Adenoidectomy

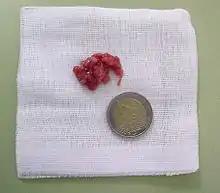
Removed adenoid

In 1971, more than one million Americans underwent tonsillectomies and/or adenoidectomies, of which 50,000 consisted of adenoidectomy alone.